Milltown, County Kildare

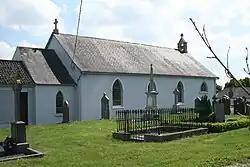
The Church of St Brigid

Milltown is part of the Allen Parish. The Church of St Brigid is located in Milltown. The present Church of St Brigid was built in 1817. An inserted tablet records -A Chapel of ease was erected here in 1817 by Rev. John Lawler P.P. and the subscription of the faithful. It was renovated and reroofed in 1961. The Rev. John Lawlor who erected the Church, was Parish Priest of Allen 1802 to 1830. He was a native of Morristown in the parish of Monasterevan. A portion of the east gable of an older chapel of the penal times still stands near the modern church. An even older church at Milltown or Ballymuillen is mentioned again in Dr McGeoghegan's list of churches. The Church of St Brigid underwent major renovation in 2007/08.